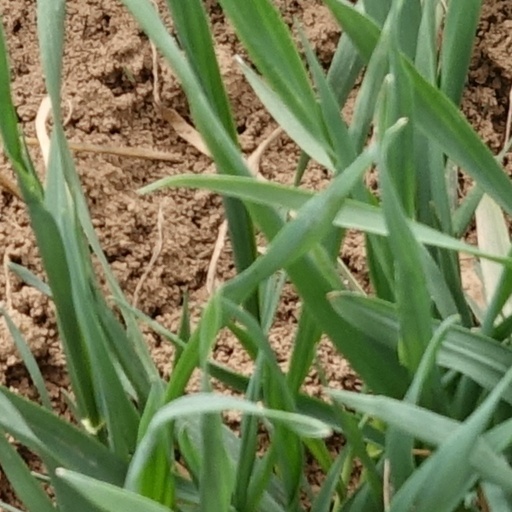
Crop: wheat